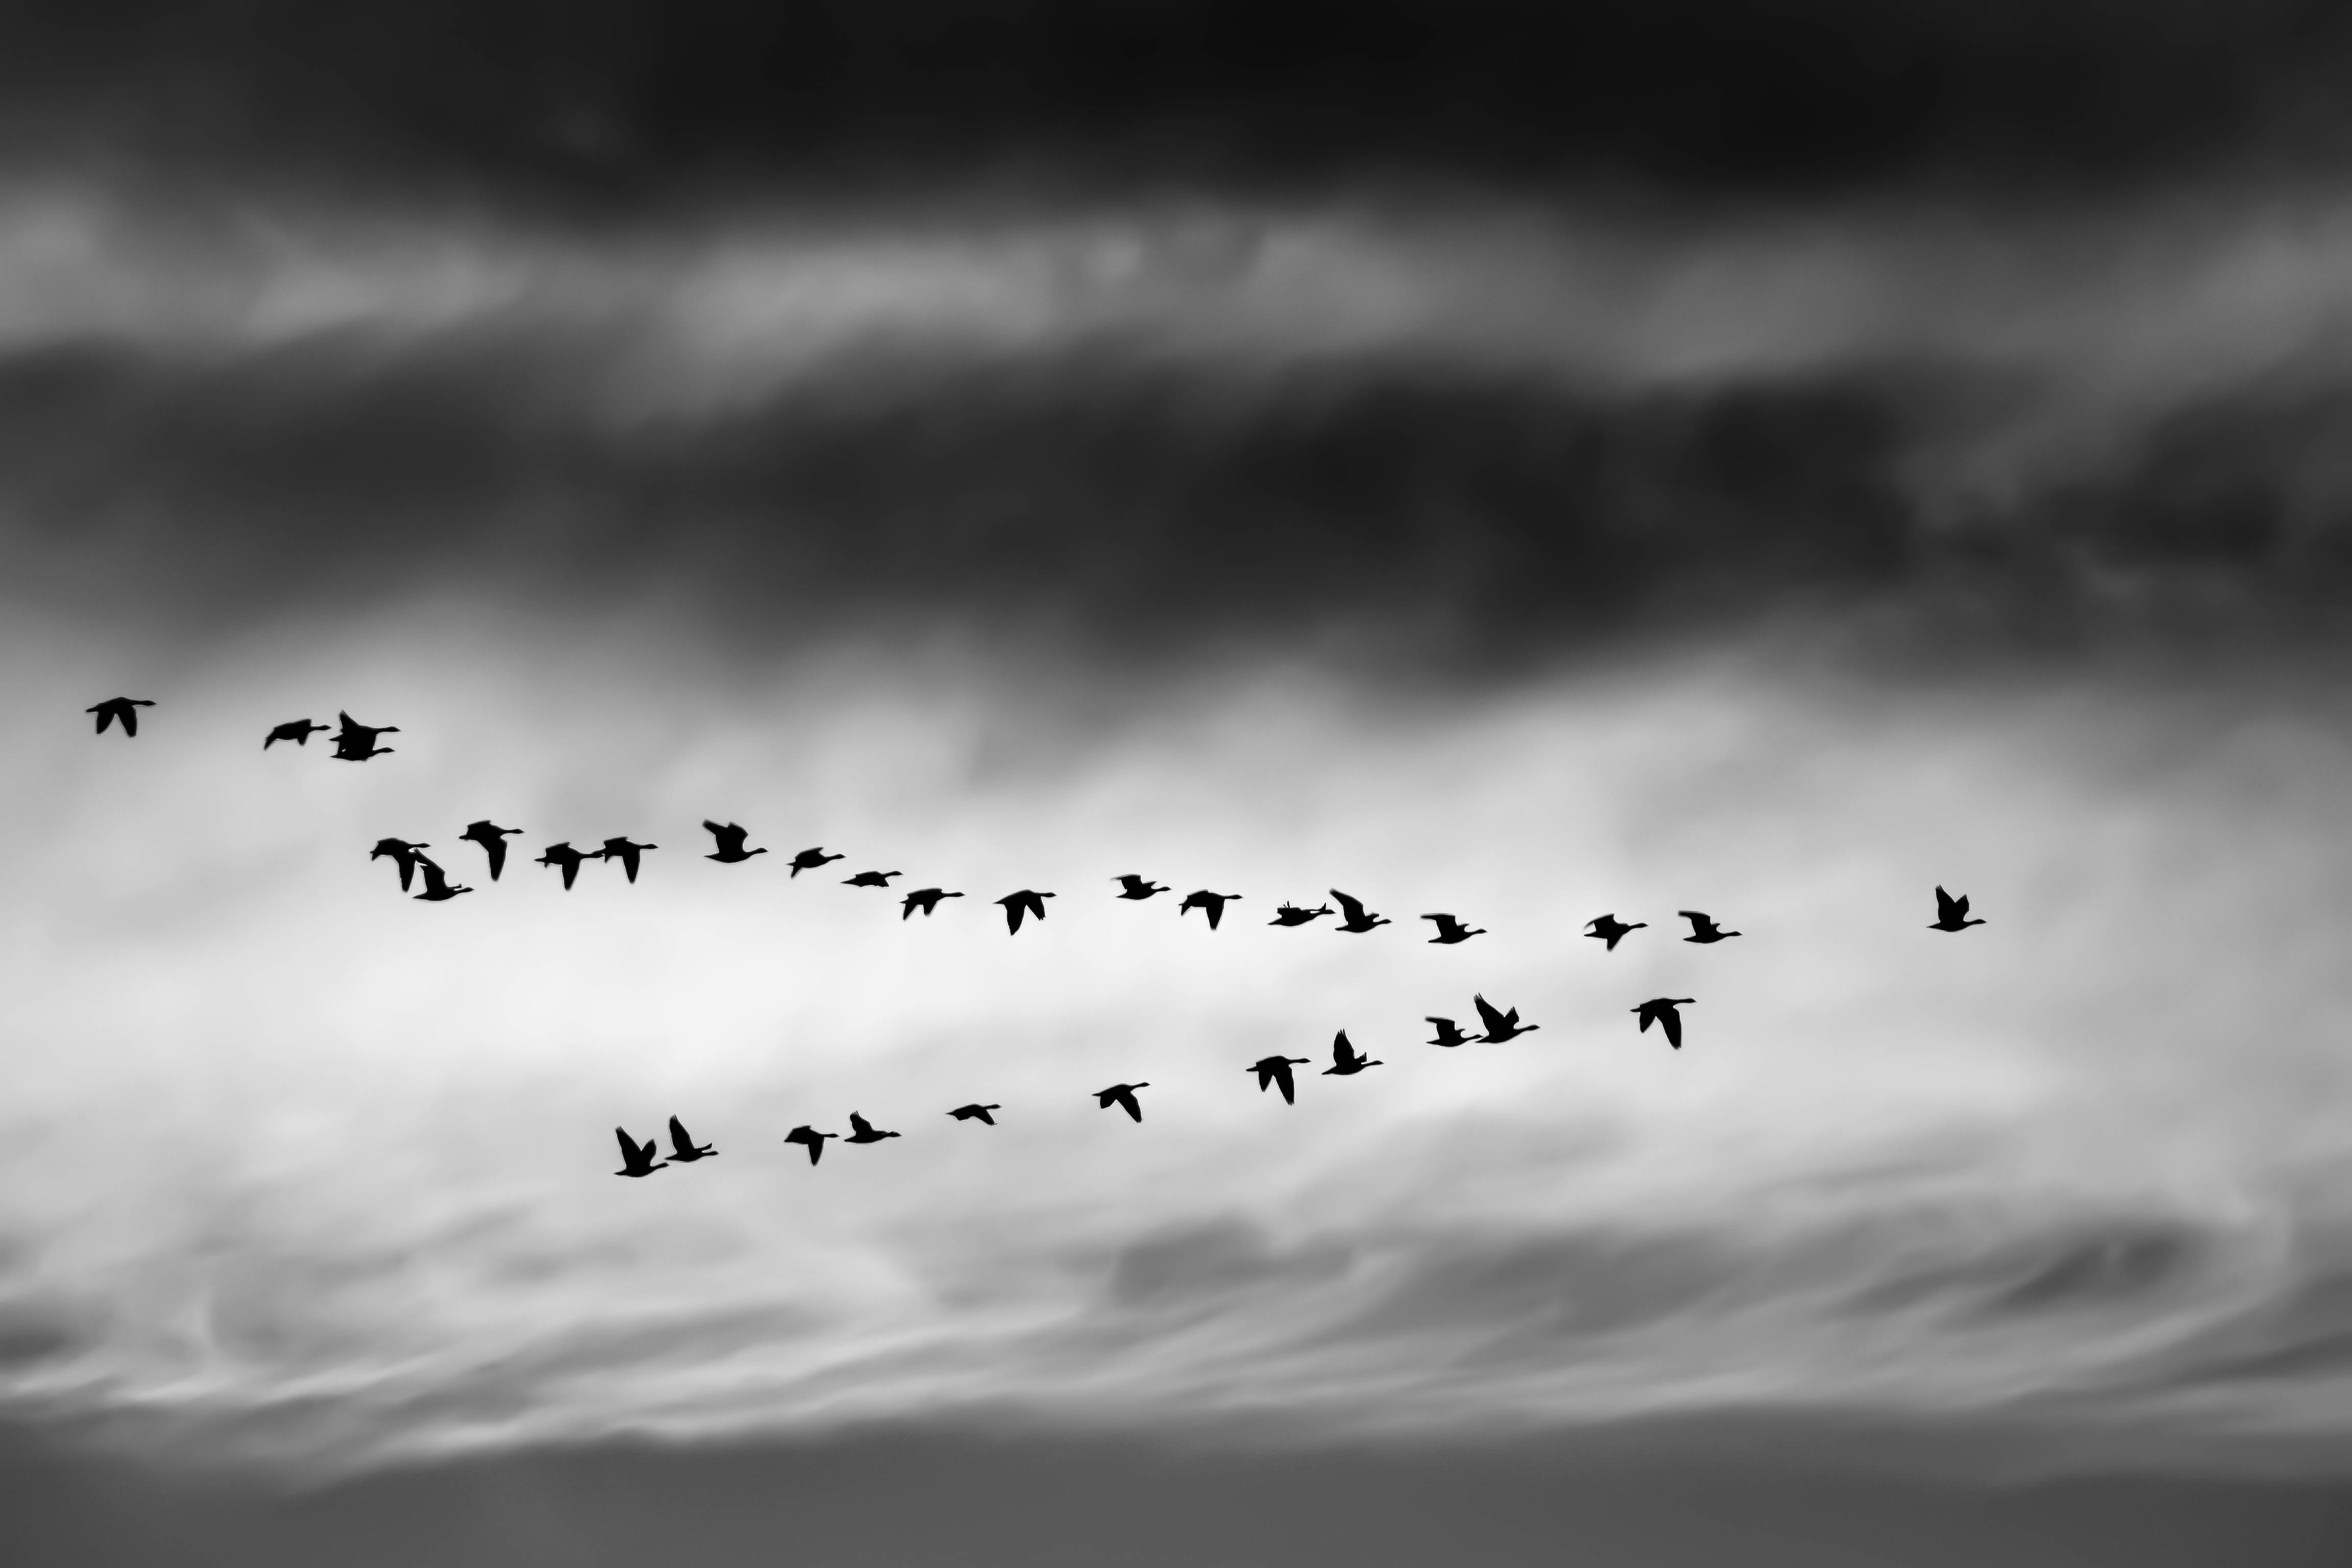
bird, wing, cloud, black and white, sky, atmosphere, flock, line, weather, darkness, monochrome, bird migration, meteorological phenomenon, monochrome photography, animal migration